List of palaces of Vicenza

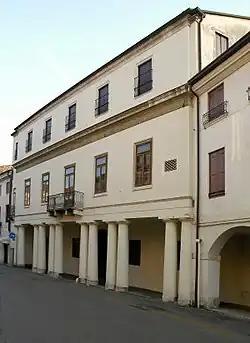
Palazzo Brusarosco

The Arnaldi were a noble Vicentine family, admitted to the Venetian patriciate and counted among the so-called "Case fatte per soldo" (houses made for money). They owned palaces in the city from the 15th to the 19th centuries.